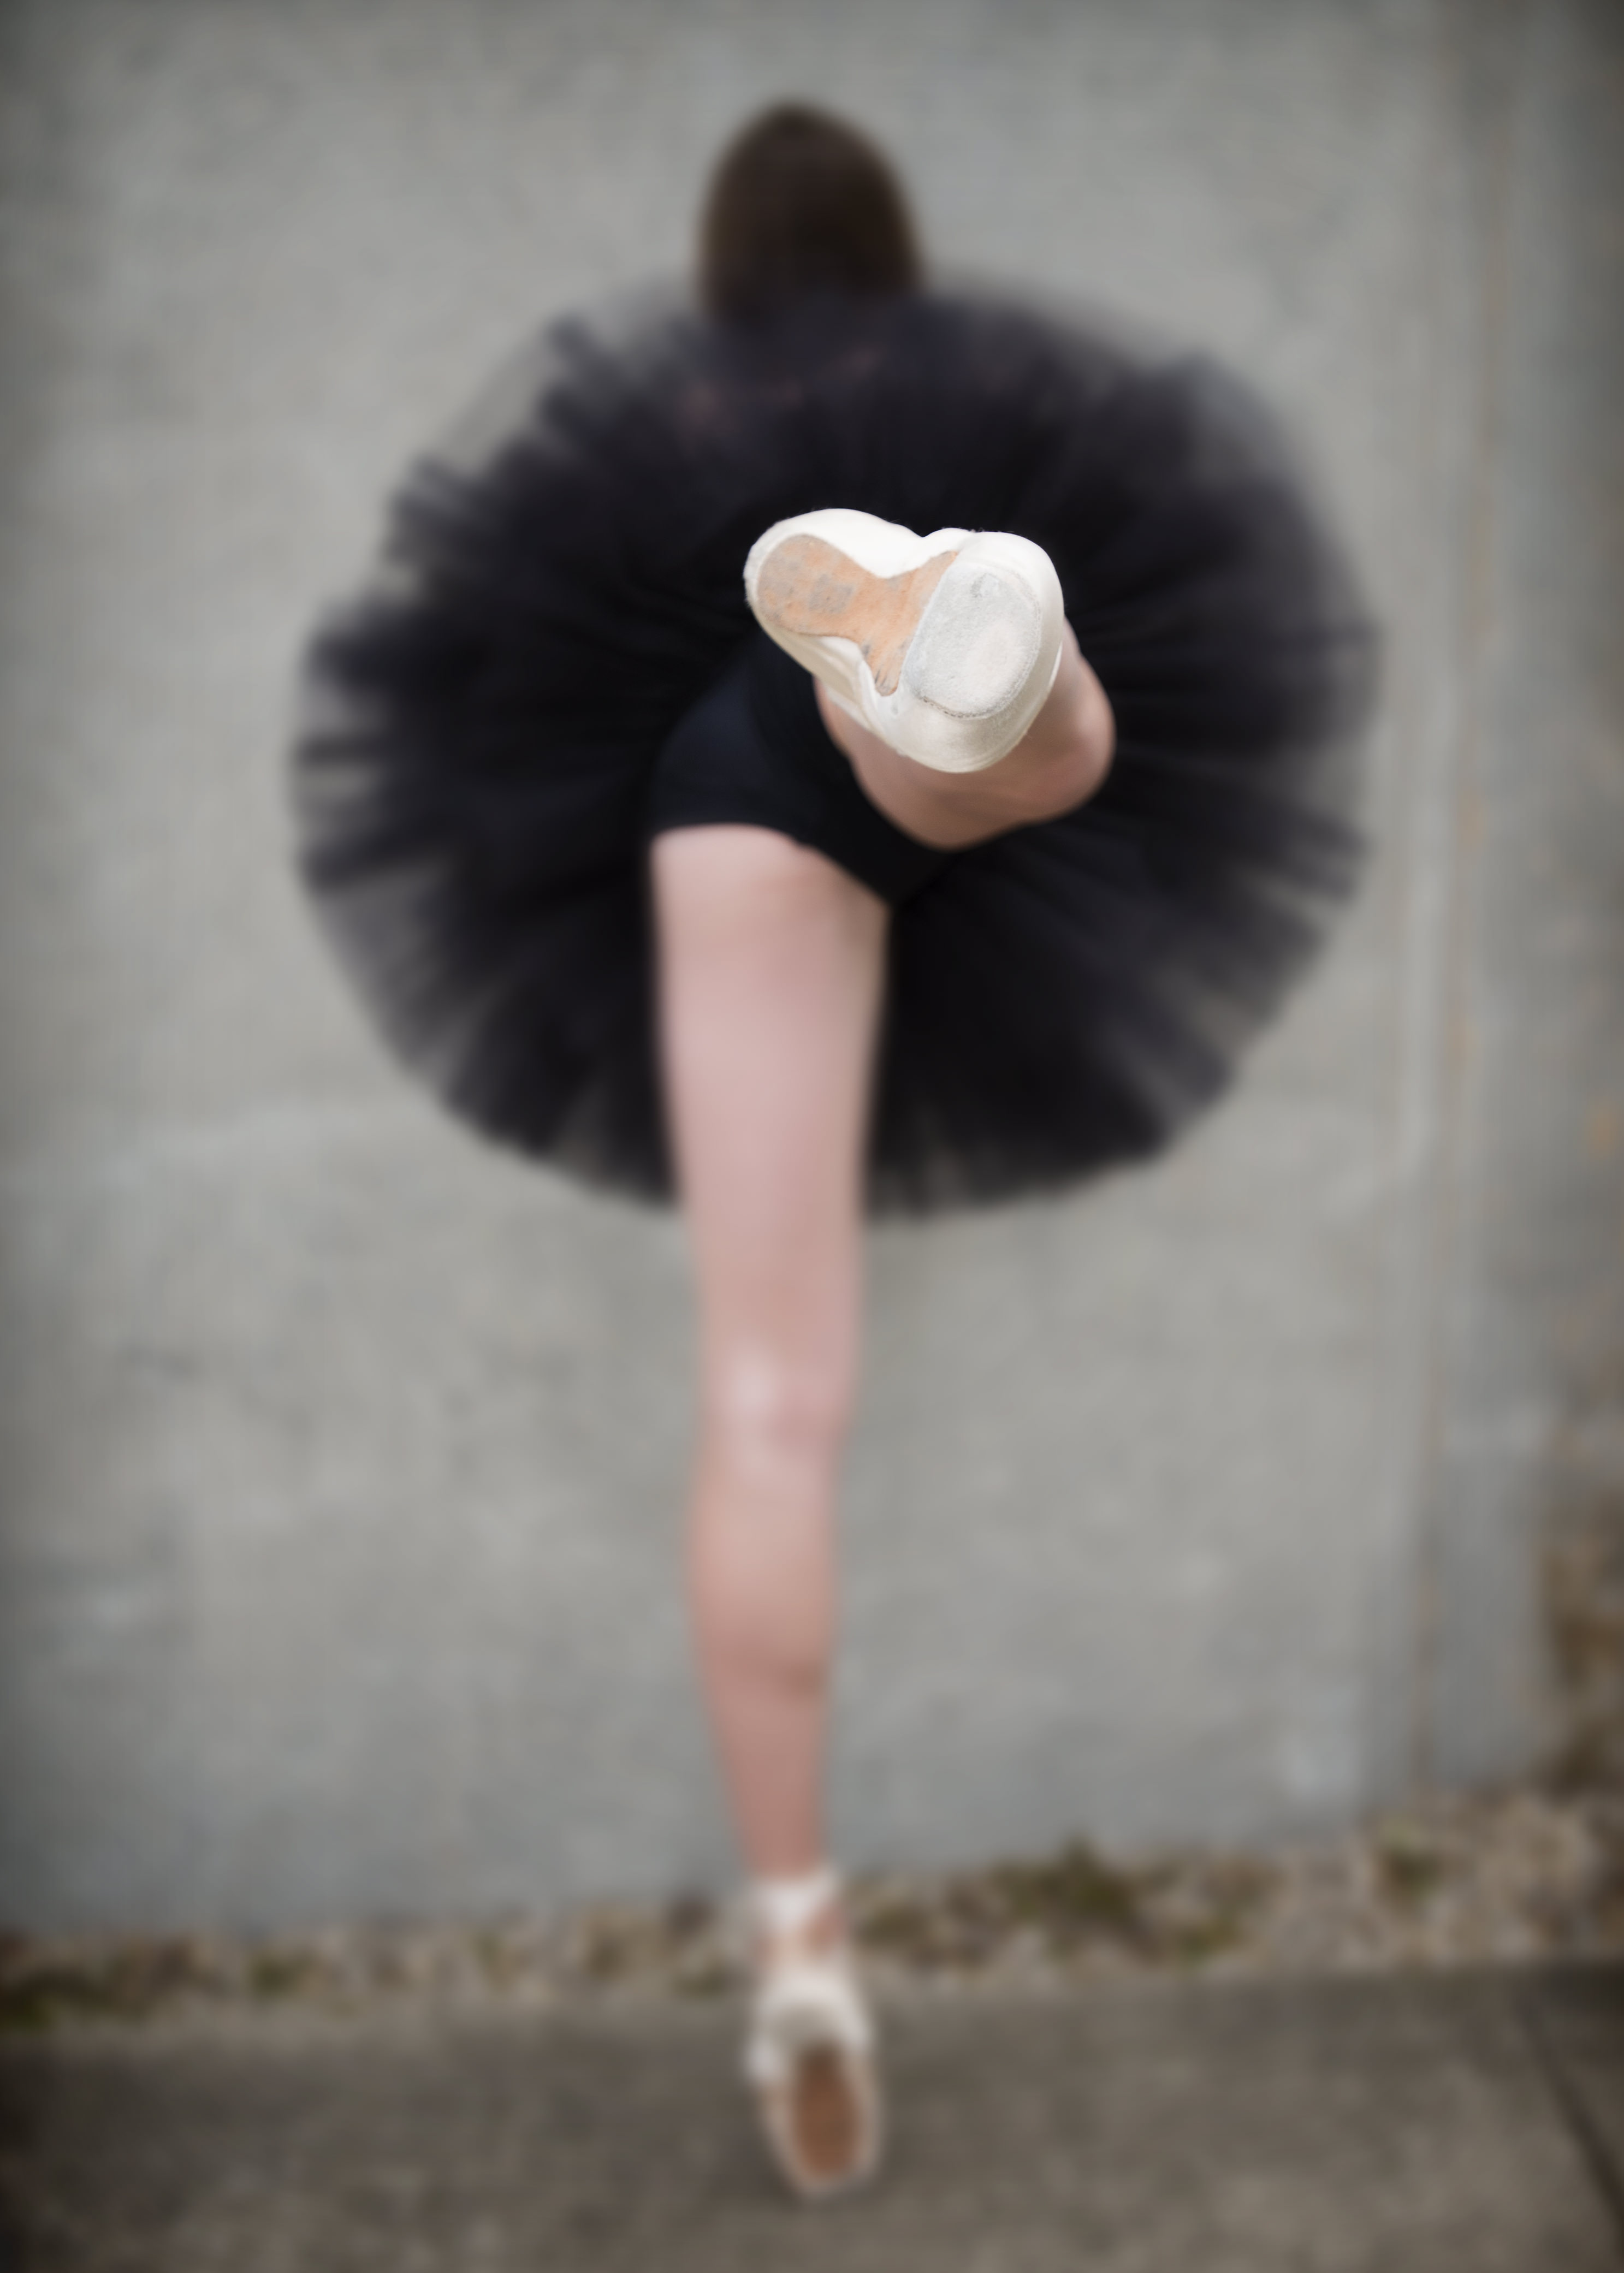
girl, woman, dance, blurred, hairstyle, ballerina, ballet, dancer, sports, performing arts